Joe Bratty

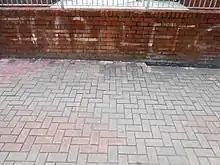
Contemporaneous graffiti celebrating the killings of Bratty and Elder, still extant in 2017. Lower Ormeau Road

The killing of Bratty was greeted with relief, even by some nationalist residents of the Lower Ormeau normally opposed to violence. However, the aftermath saw three Catholics killed by the UDA in separate attacks with these sparking a series of IRA bomb attacks on loyalist bars, thus bringing about a temporary return to the spiral of tit-for-tat killing. The killings of Bratty and Elder, along with that of Ulster Democratic Party (UDP) leader Ray Smallwoods earlier the same month, played a central role in delaying the Combined Loyalist Military Command (CLMC) ceasefire. The CLMC had been considering declaring a ceasefire following the Loughinisland massacre, but reversed their decision after these three killings as they believed that any cessation of violence would have then been seen as a sign of weakness. This was confirmed by the UDP's David Adams, who said the CLMC was ready to call a ceasefire in late June/early July 1994, although his party colleague Gary McMichael admitted the killings of Bratty and Smallwoods convinced him that an IRA ceasefire was near as he felt these were long-standing targets who were being killed before calling a halt to hostilities.